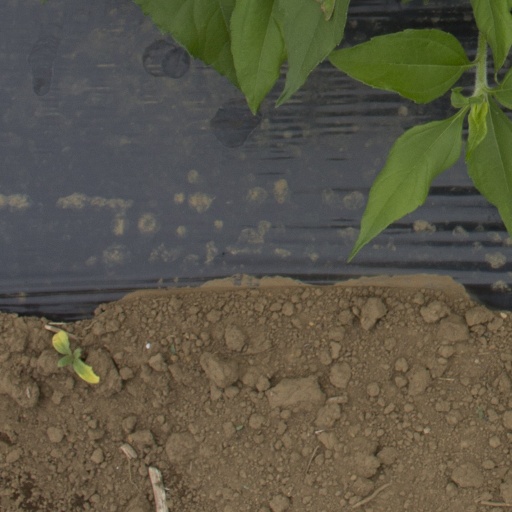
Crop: Jerusalem artichoke